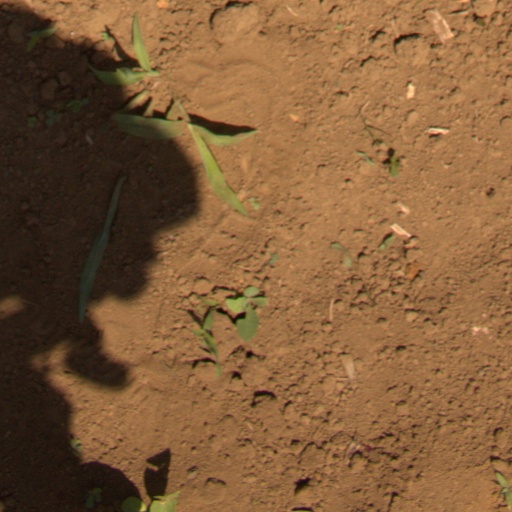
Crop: Jerusalem artichoke